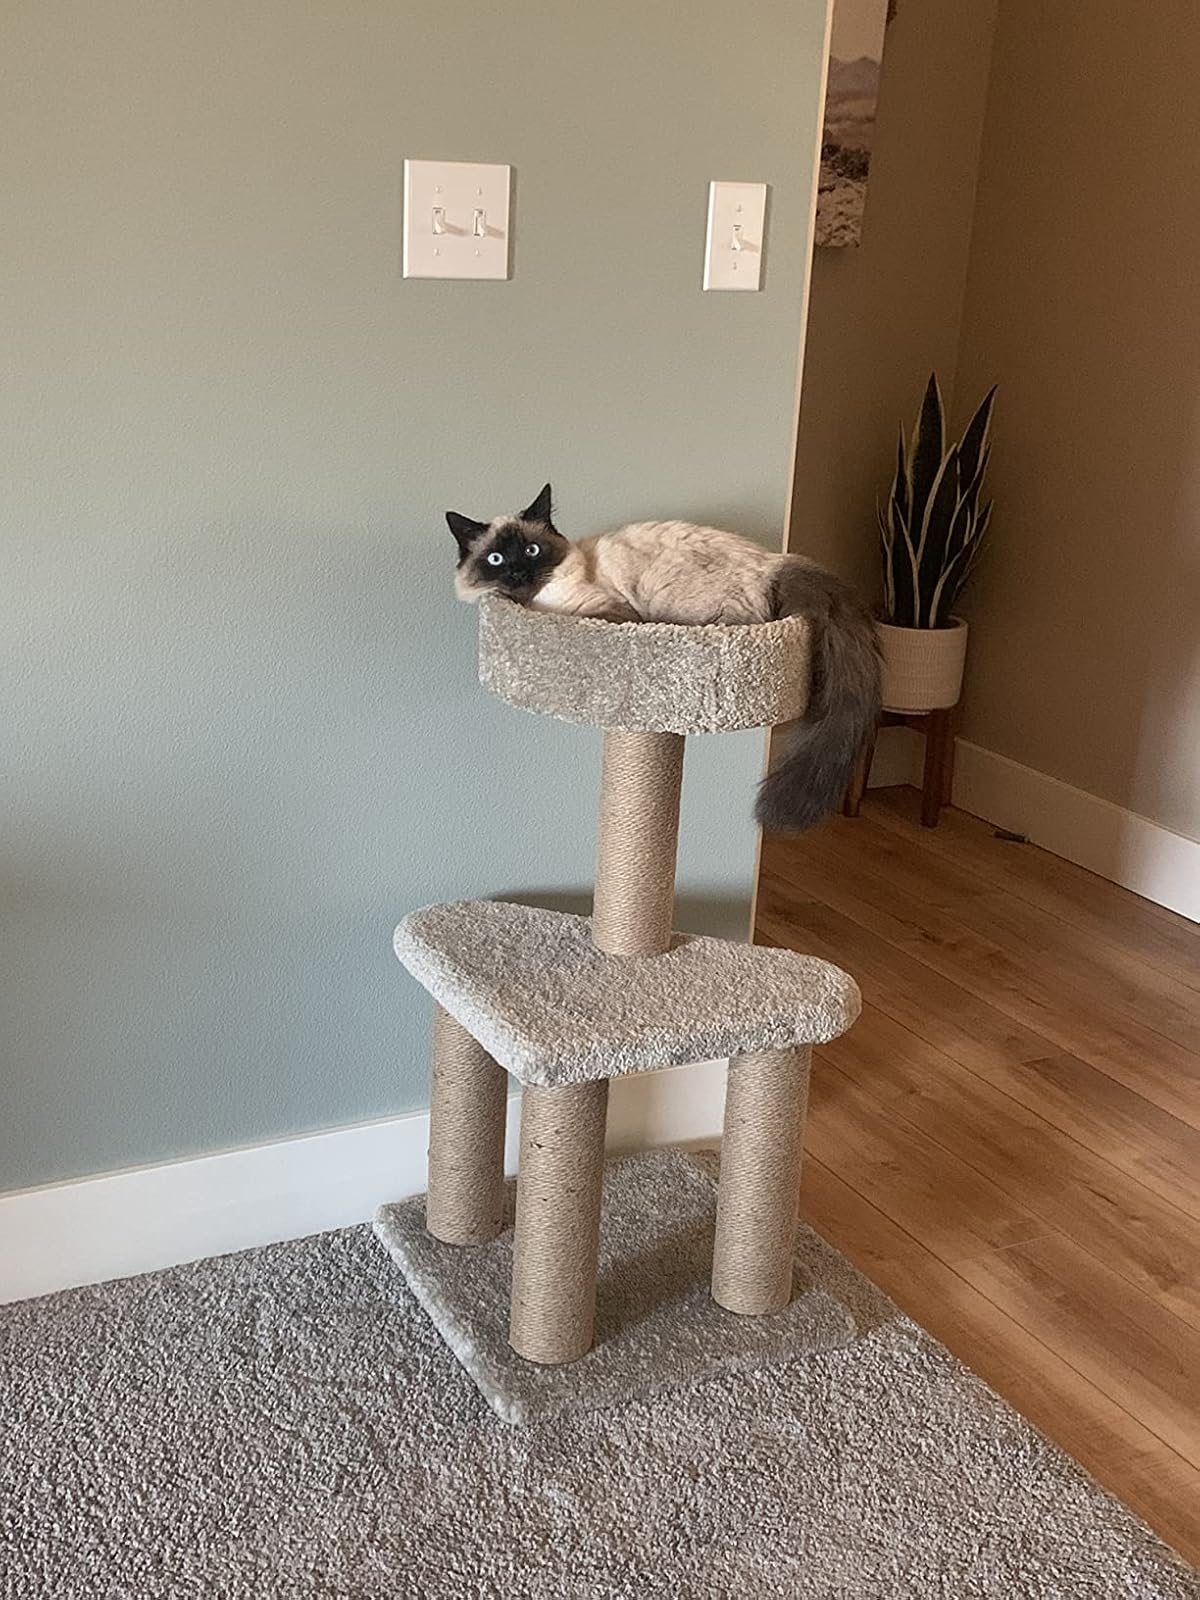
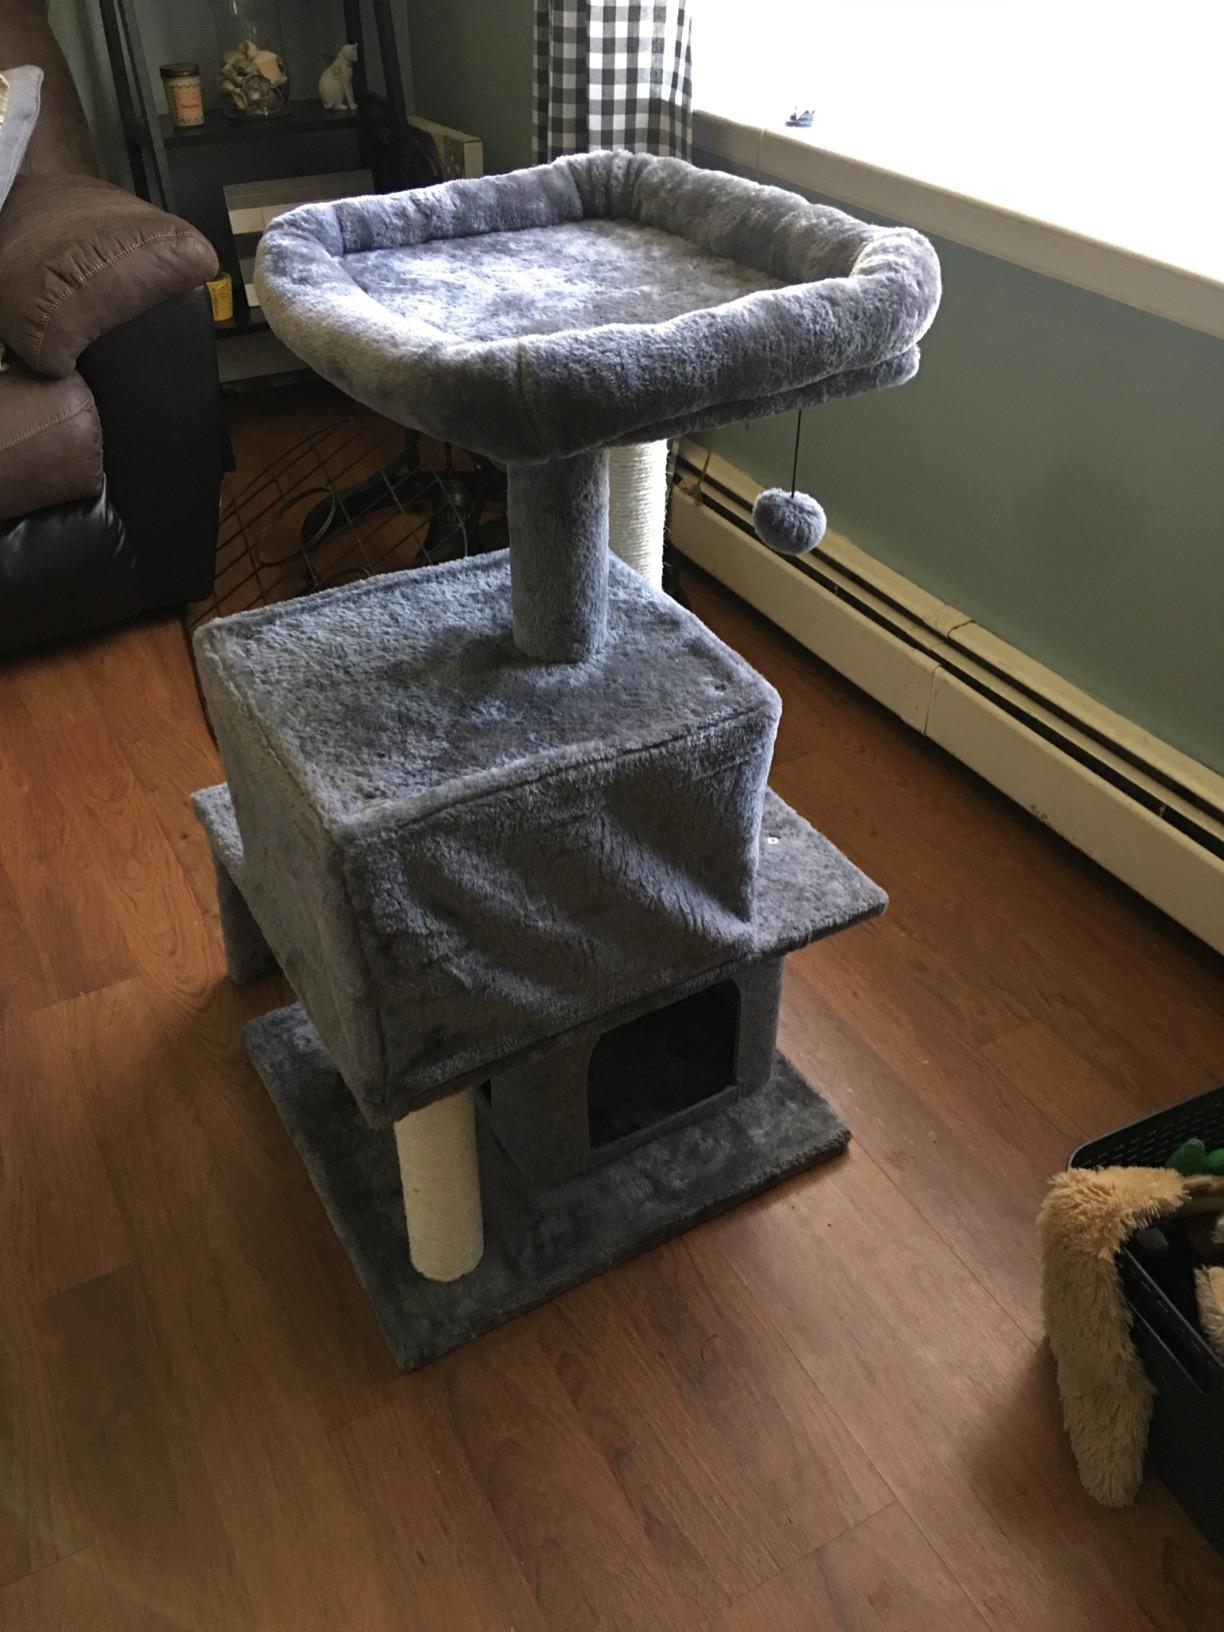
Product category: items_cat tree
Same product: no